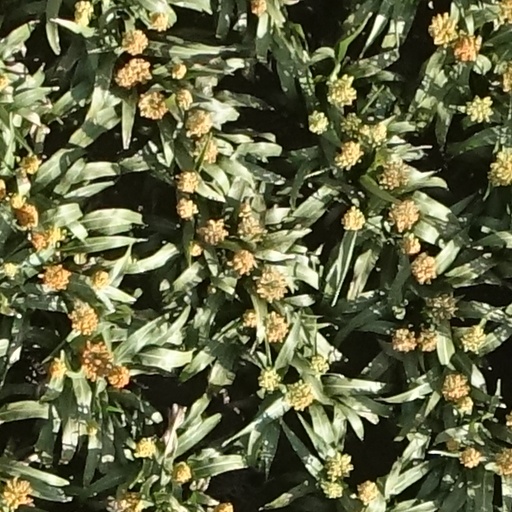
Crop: sorghum